Amanda Church

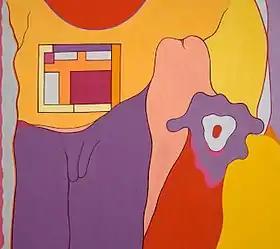
Amanda Church, "Man with a Big Heart", oil on canvas, 72" x 80", 2010.

These scenes morphed over time into canvases with divided, multicolor backgrounds featuring an interplay of subjects with a greater number of protuberances, such as those displayed in "Three Strong Painters" (Maryland Institute of Art, 2002, curated by John Yau) and her solo exhibition, "Liquid Love" (Michael Steinberg Fine Art, 2006).